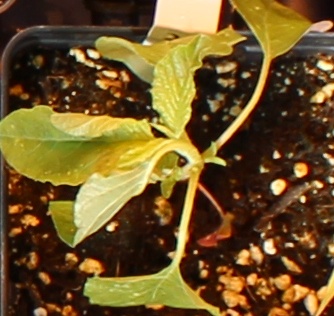
Label: Redroot Pigweed